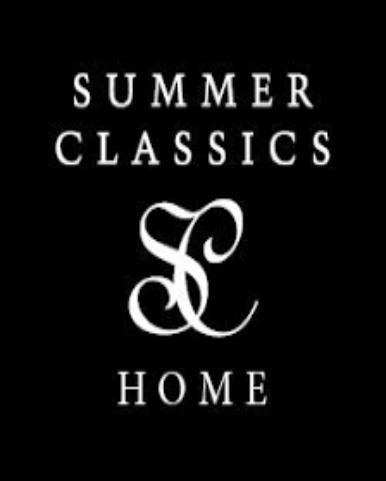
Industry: Necessities